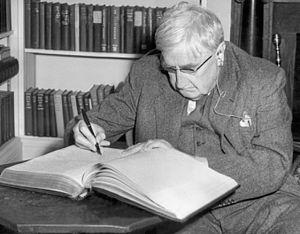
La toccata est, dans la musique baroque, une composition de forme libre pour les instruments à clavier — orgue, clavecin ou piano. Elle est caractérisée par ses figures brillantes, sa virtuosité et son énergie rythmique, avec des sections imitatives ou plus lentes. À l'origine, il s'agit d'une courte improvisation, ou d'un prélude impromptu, destinée à prendre contact avec un instrument. Elle est jouée isolément, soit dans un contexte religieux, soit dans un contexte profane, lors d'un concert. Si la cantate est une pièce à chanter, la sonate une pièce à « sonner », la toccata est une pièce à « toucher », devenue progressivement une démonstration de la dextérité de l'interprète, à même de faire apprécier les qualités de l'instrument.